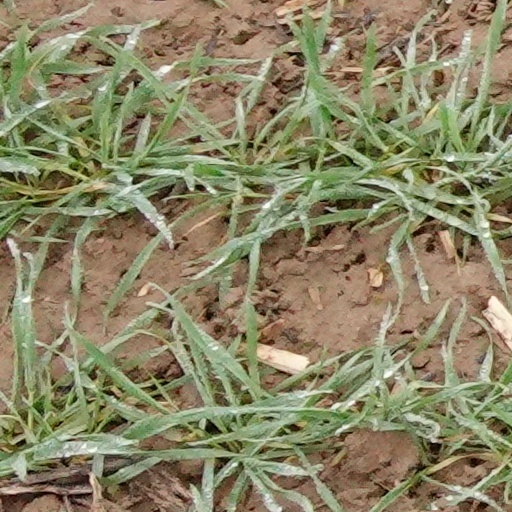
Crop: wheat